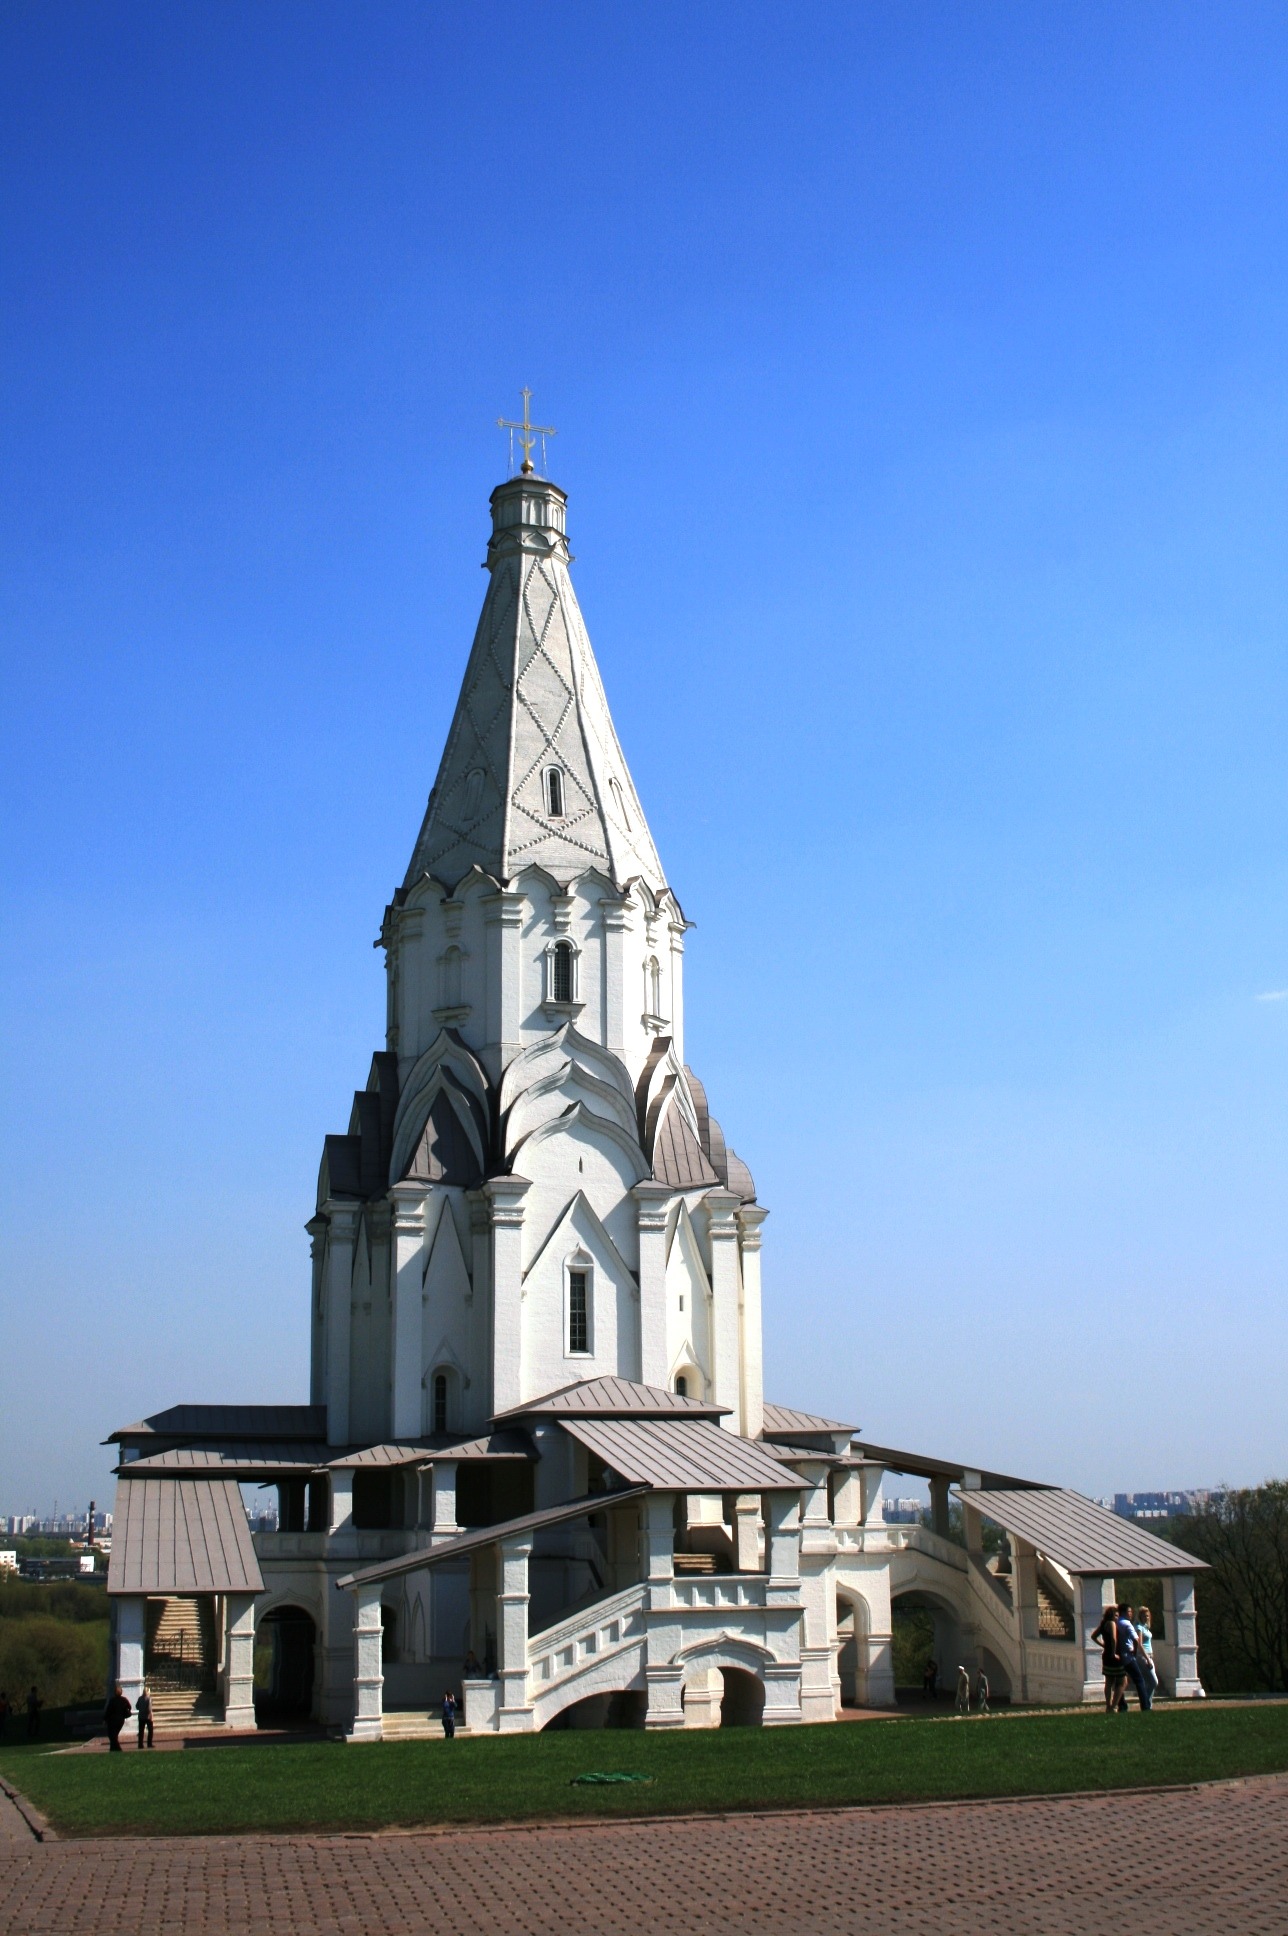
architecture, white, building, chateau, staircase, tower, religion, landmark, church, cathedral, chapel, historic, place of worship, blue sky, spire, steeple, arches, pillars, estate, green grass, tent roof, russian orthodox